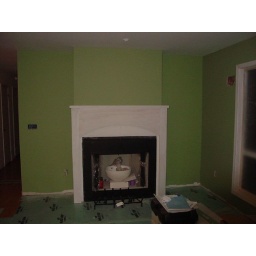
Majestic Mountain is the color on the wall that the fire bowl sits in ....